U-Bahn Line B (Frankfurt U-Bahn)

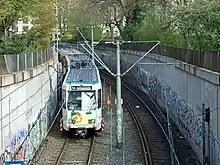
U5 at the tunnel ramp northern Konstablerwache station, bound for downtown

The B line can be divided into three sections: the trunk line used by the U4 and U5 between the central railway station (Frankfurt Hauptbahnhof) and Konstablerwache and the two branches which the line splits into at its eastern end.